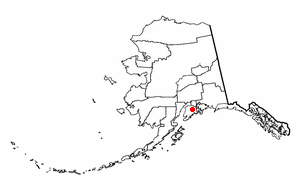
Moose Pass est une localité d'Alaska aux États-Unis située dans la Péninsule Kenai, faisant partie du Borough de la péninsule de Kenai. Sa population était de 219 habitants en 2010.